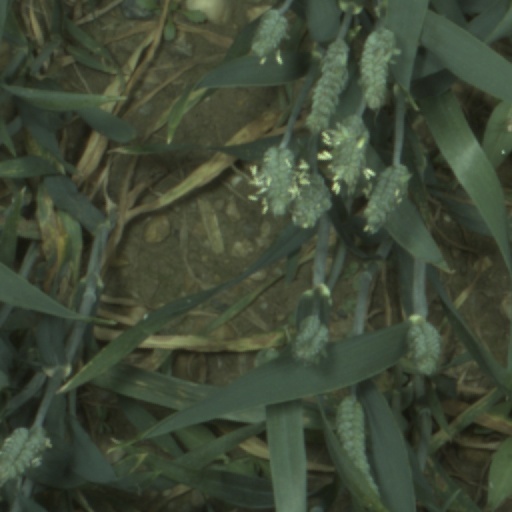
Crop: wheat